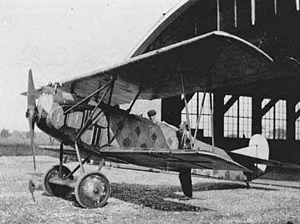
Luftstreitkräfte / Galleri
Deutsche Luftstreitkräfte var Det Tyske Kejserriges flyvevåben under 1. verdenskrig. Luftstreitkräfte var en integreret del af Det tyske kejserriges hær og benyttede konventionelle fly, observationsballonner og luftskibe. Kejserrigets flåde, Kaiserliche Marine, råede ligeledes over flyenheder, men disse var organiseret under flåden under Marine-Fliegerabteilung.